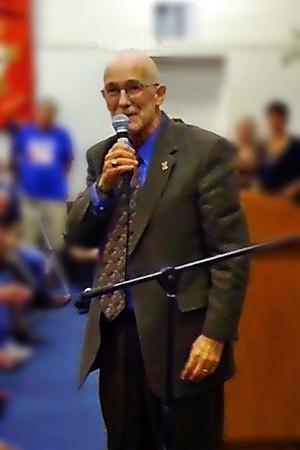
Raymond McGovern, né le 25 aout 1939 à New York, est un ancien agent de la CIA, devenu un militant politique.